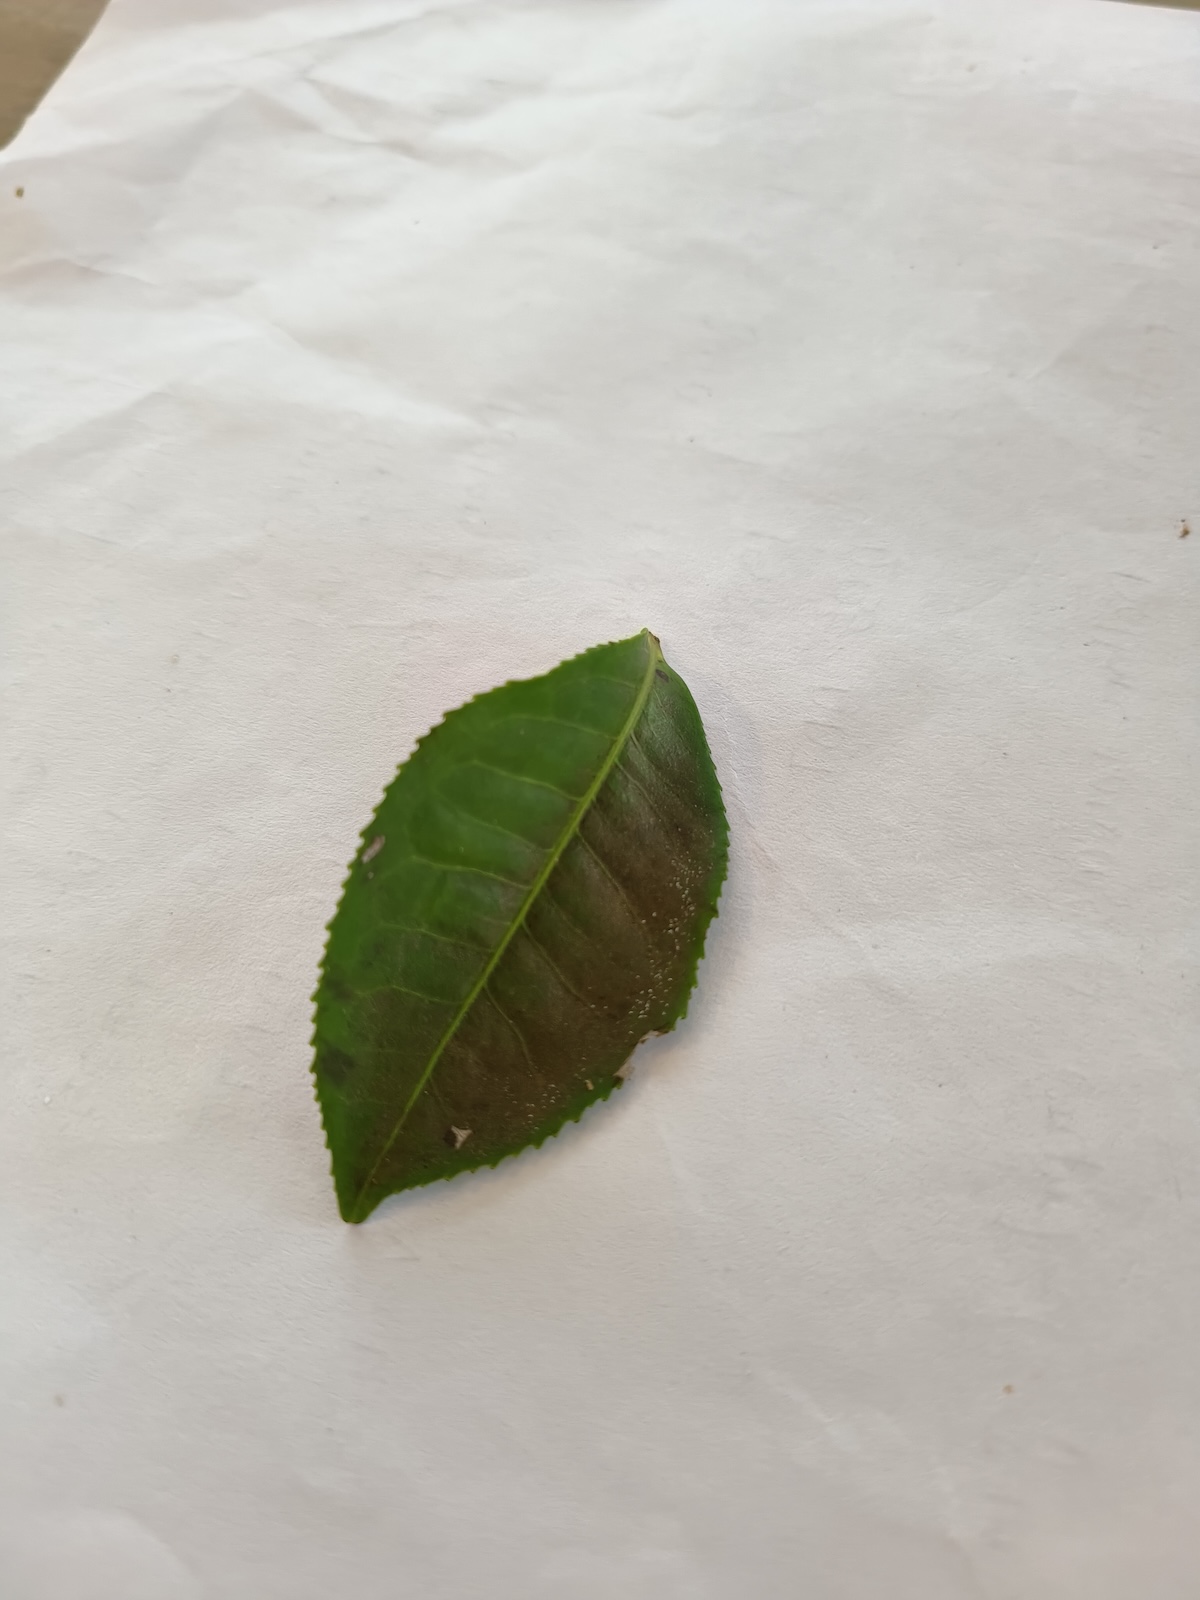
Label: Red spider